Brandenburg House

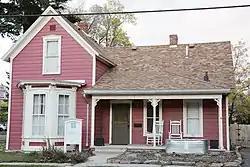

Brandenburg House, at 122 W. Lamme in Bozeman, Montana, was built around 1883, which was the year the Northern Pacific Railroad arrived. It was listed on the National Register of Historic Places in 1987.